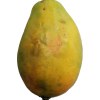
Label: papaya